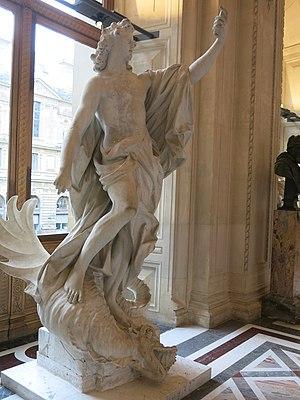
Apollo vainqueur du serpent Python.jpg. Musée du Louvre.